Alexander Macomb (merchant)

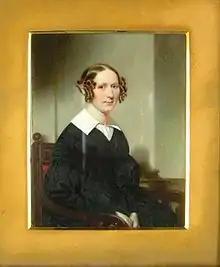
Macomb's granddaughter Catherine Navarre Macomb, depicted in this 1843 portrait by Thomas Seir Cummings, married Oswald John Cammann

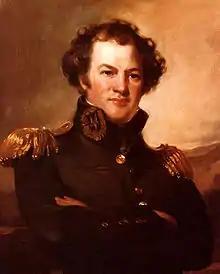
Portrait of Macomb's son and namesake, General Alexander Macomb (1782-1841)

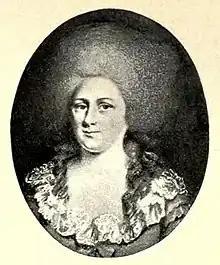
Catharine Navarre Macomb, depicted in a portrait by John Ramage

On May 4, 1773, Macomb married Mary Catherine Navarre, daughter of Robert de Navarre, the "subdélégé" of Detroit under the French. They had a large family. His namesake son Major General Alexander Macomb (1782–1841) had an illustrious military career, winning the Battle of Plattsburgh and serving as Commanding General of the United States Army from May 29, 1828, to June 25, 1841. He and five other Macomb sons served in the military during the War of 1812.